Estradasphere

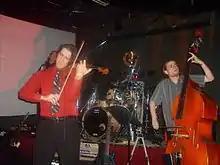
Estradasphere performing in 2007

Estradasphere was an American experimental rock band that originated in Santa Cruz, California, during the late 1990s. The band, which in its last incarnation was based in Seattle, consisted of six multi-instrumentalists from a variety of musical backgrounds trained in disciplines ranging from classical music and jazz to heavy metal.